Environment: real
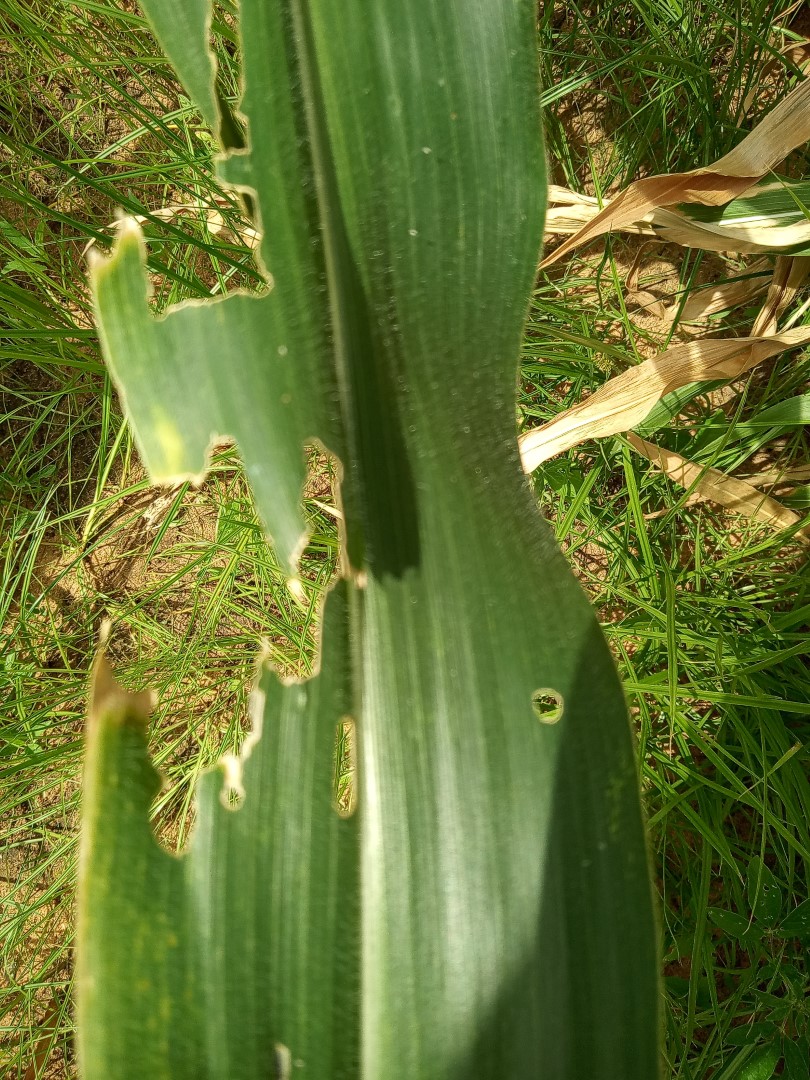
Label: fall_armyworm